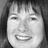
Emotion: happy